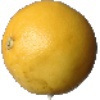
Label: white_grapefruit